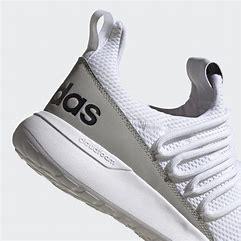
Brand: Adidas
Model: Lite Racer Adapt 3